Teeth-cleaning twig

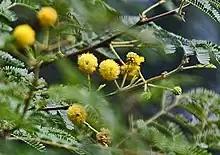
Spring blossoms of kikar (babool) at Hodal in Faridabad, Haryana, India

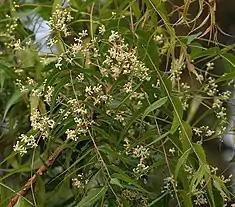
Neem ("Azadirachta indica") in Hyderabad, India

Teeth-cleaning twigs can be obtained from a variety of tree species. Although many trees are used in the production of teeth-cleaning twigs, some trees are better suited to clean and protect the teeth, due to the chemical composition of the plant parts. The tree species are: